Hoggard, Prouse and Gummer

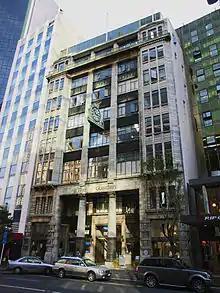
New Zealand Guardian Trust Building

Hoggard, Prouse and Gummer was an architectural firm that operated between 1913 and 1921 in Wellington, New Zealand. The partners were John Hoggard, William Prouse and William Henry Gummer.